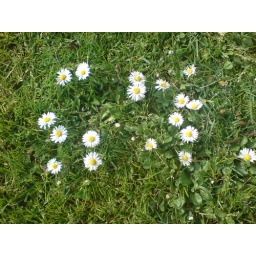
Tiny white margherites, millions on the grass in the park